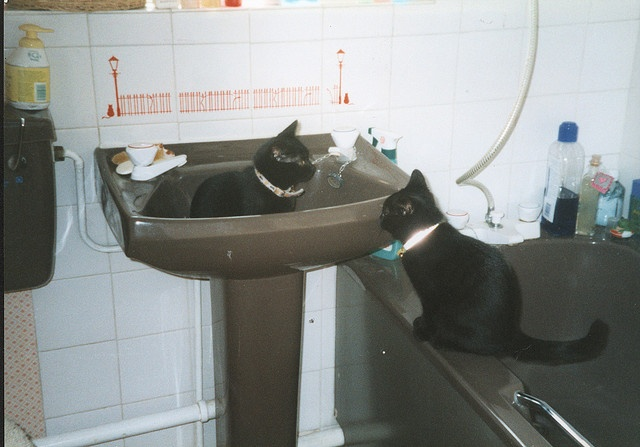
The cats are in the bathroom with one inside the sink and the other at the edge of the bathtub.
Cats standing in and next to a restroom sink.
A cat watches another cat sit in a sink
A bathroom has a cat in the sink and on the tub.
A cat in a sink looking at another cat on a bathtub